Abu Rawash

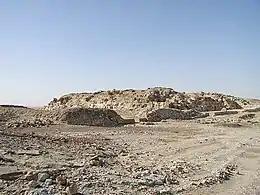
The ruined Pyramid of Djedefre sits atop the plateau of Abu Rawash

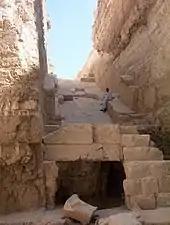
The guard at Abu Rawash rests in the shade of the burial pit of the Pyramid of Djedefre

Abu Rawash (also spelled "Abu Roach", Abu Roash; , , , "flesh of sensual pleasures"), north of Giza, is the site of Egypt's most northerly pyramid, also known as the lost pyramid – the mostly ruined Pyramid of Djedefre, the son and successor of Khufu. Originally, it was thought that this pyramid had never been completed, but the current archaeological consensus is that not only was it completed, but that it was built about the same size as the Pyramid of Menkaure – the third largest of the Giza pyramids. It's believed that the destruction of the pyramid started at the end of the New Kingdom at the latest, and was particularly intense during the Roman and early Christian eras when a Coptic monastery was built in nearby Wadi Karin. It has been proven, moreover, that at the end of the nineteenth century, stone was still being hauled away at the rate of three hundred camel loads a day.